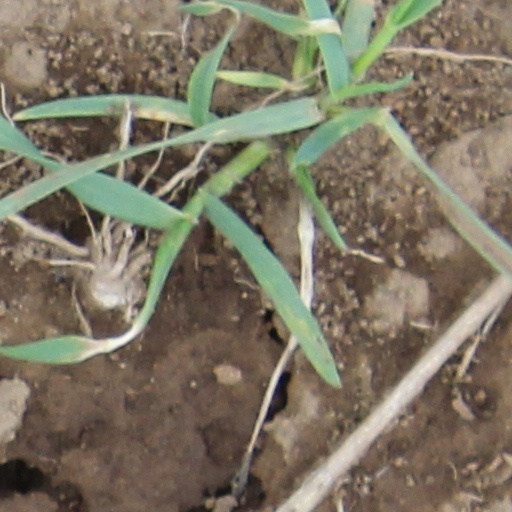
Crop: wheat